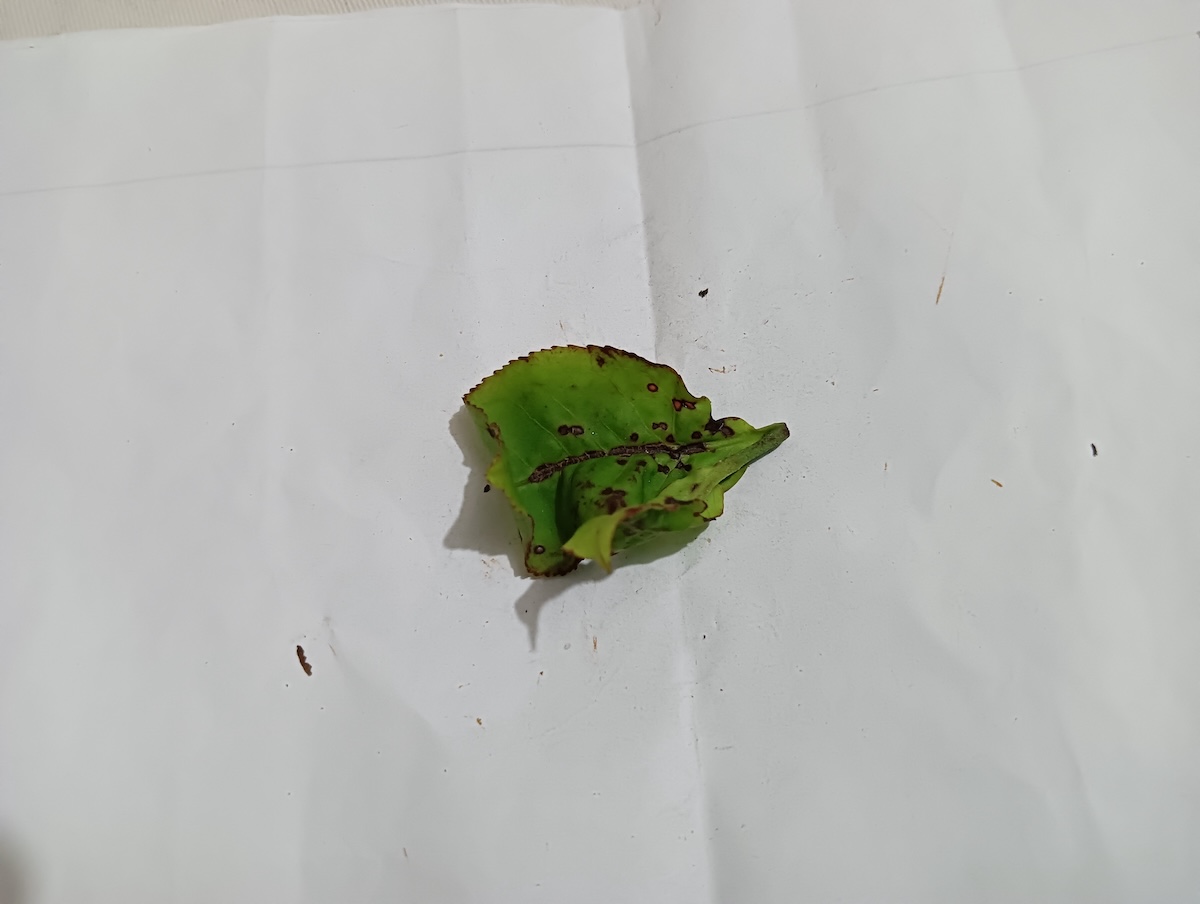
Label: Helopeltis